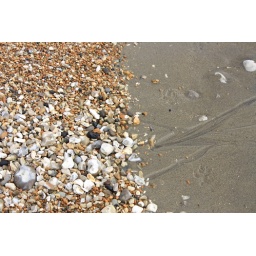
Pebbles meet sand on the beach near Sandown, Isle of Wight